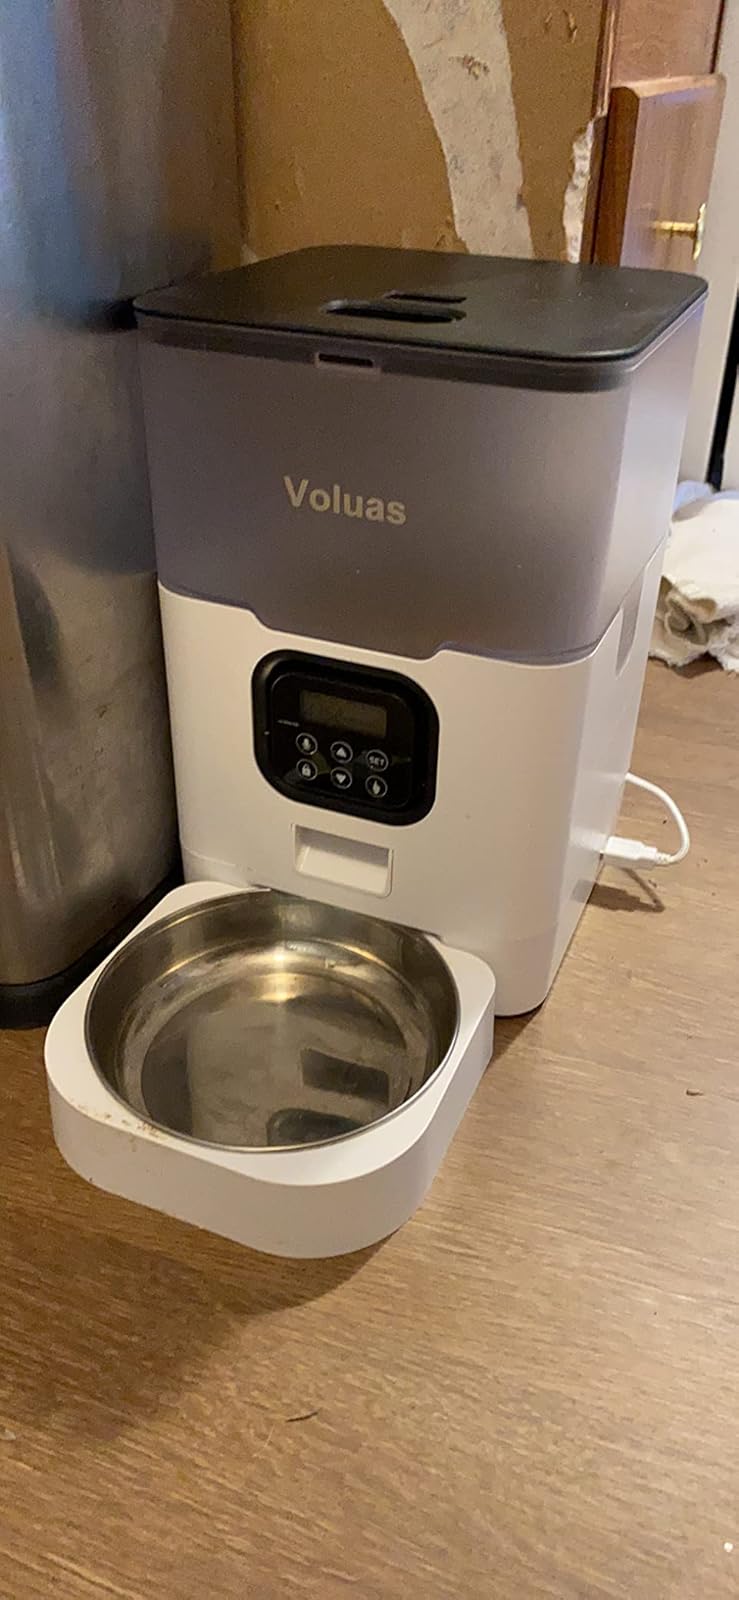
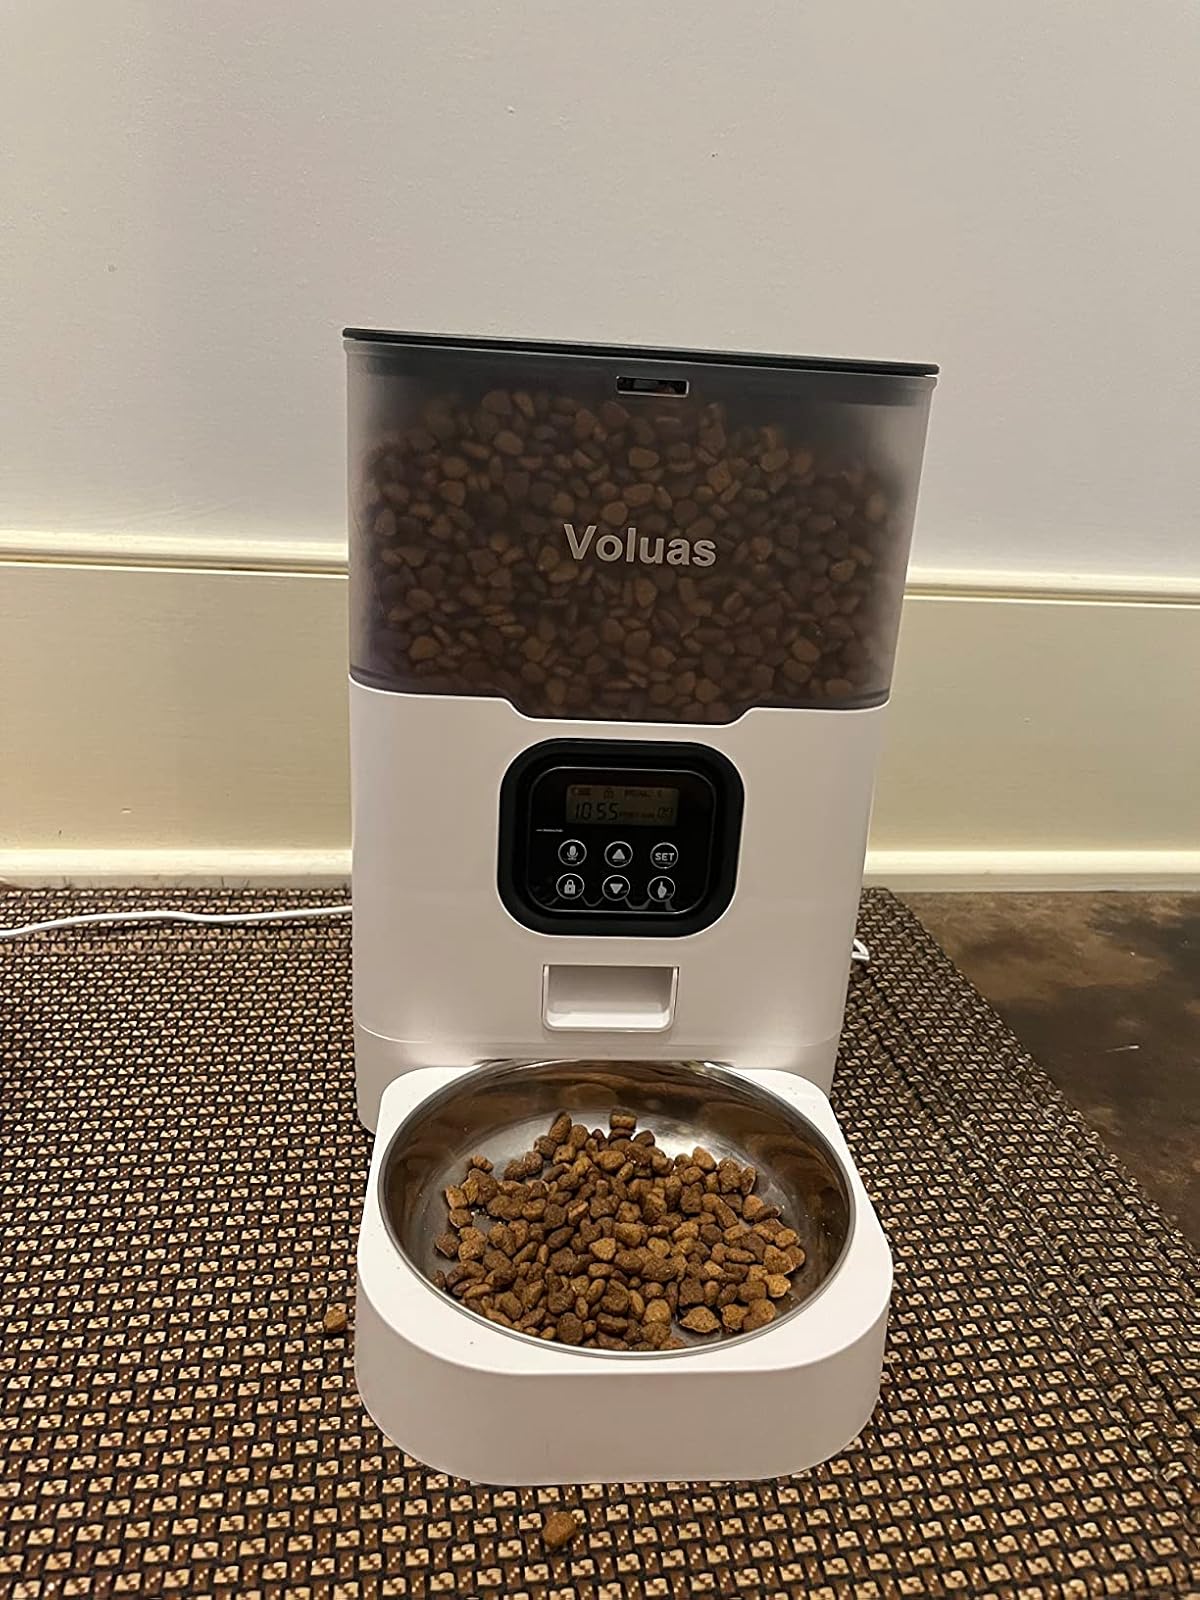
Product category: items_feeder
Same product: yes